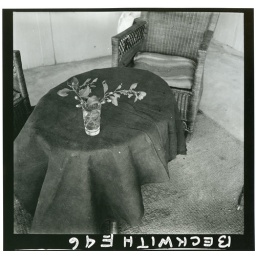
Leaves and fruit of Exocarpos latifolius posed in glass on table